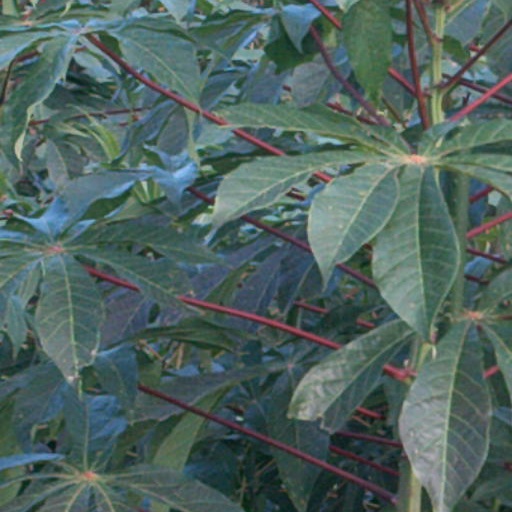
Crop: cassava